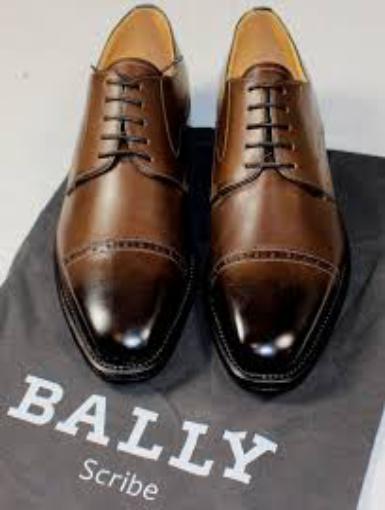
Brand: Bally Shoe
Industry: Clothes